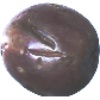
Label: passion_fruit